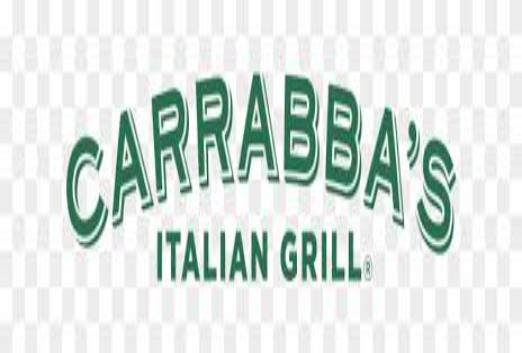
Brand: Carrabba's Italian Grill
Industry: Food